Mirinda

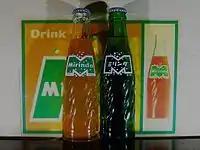
Old orange and lima Mirinda bottles

A campaign between 1994 and 1996 used the tag-line "The Taste is in Mirinda" with the Blue Man Group. In some markets, including Mexico, the Blue Man Group campaign re-launched Mirinda away from a multi-flavour positioning to a brand solely focused on the orange flavour.